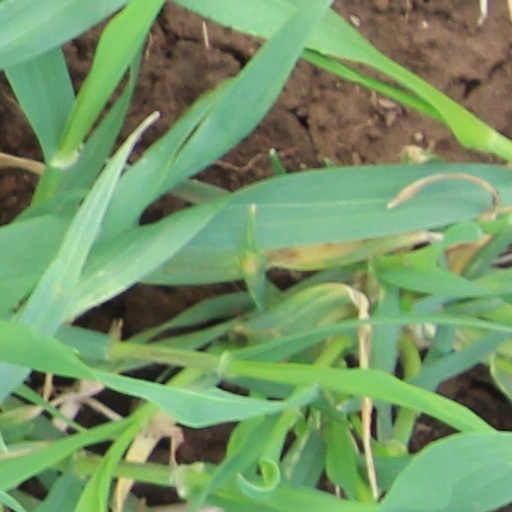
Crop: wheat